American French Tool Co.

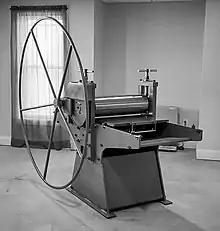

American French Tool Co., founded by Andre Beaudoin, was an independent manufacturer of etching and lithography presses from the early 1970s until its acquisition by Conrad Machine Co. in 1999. Based in Coventry, Rhode Island, their product line of large floor model presses were highly regarded by professionals for their design, durability, and precision. By 1980, American French Tool presses were installed in over 300 universities and workshops throughout North America and Europe.